2014 Bahrain Grand Prix

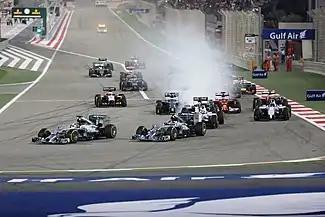
The start of the race where Lewis Hamilton passed teammate Nico Rosberg for the lead.

The race began at 18:00 (UTC+03:00). The weather at the start was dry and hot with the air temperature between and a track temperature ranging from . The cooler temperatures reduced the advantage of the medium compound tyres over the soft compound to less than the two seconds observed during daylight conditions. Approximately 38,140 people attended the event.